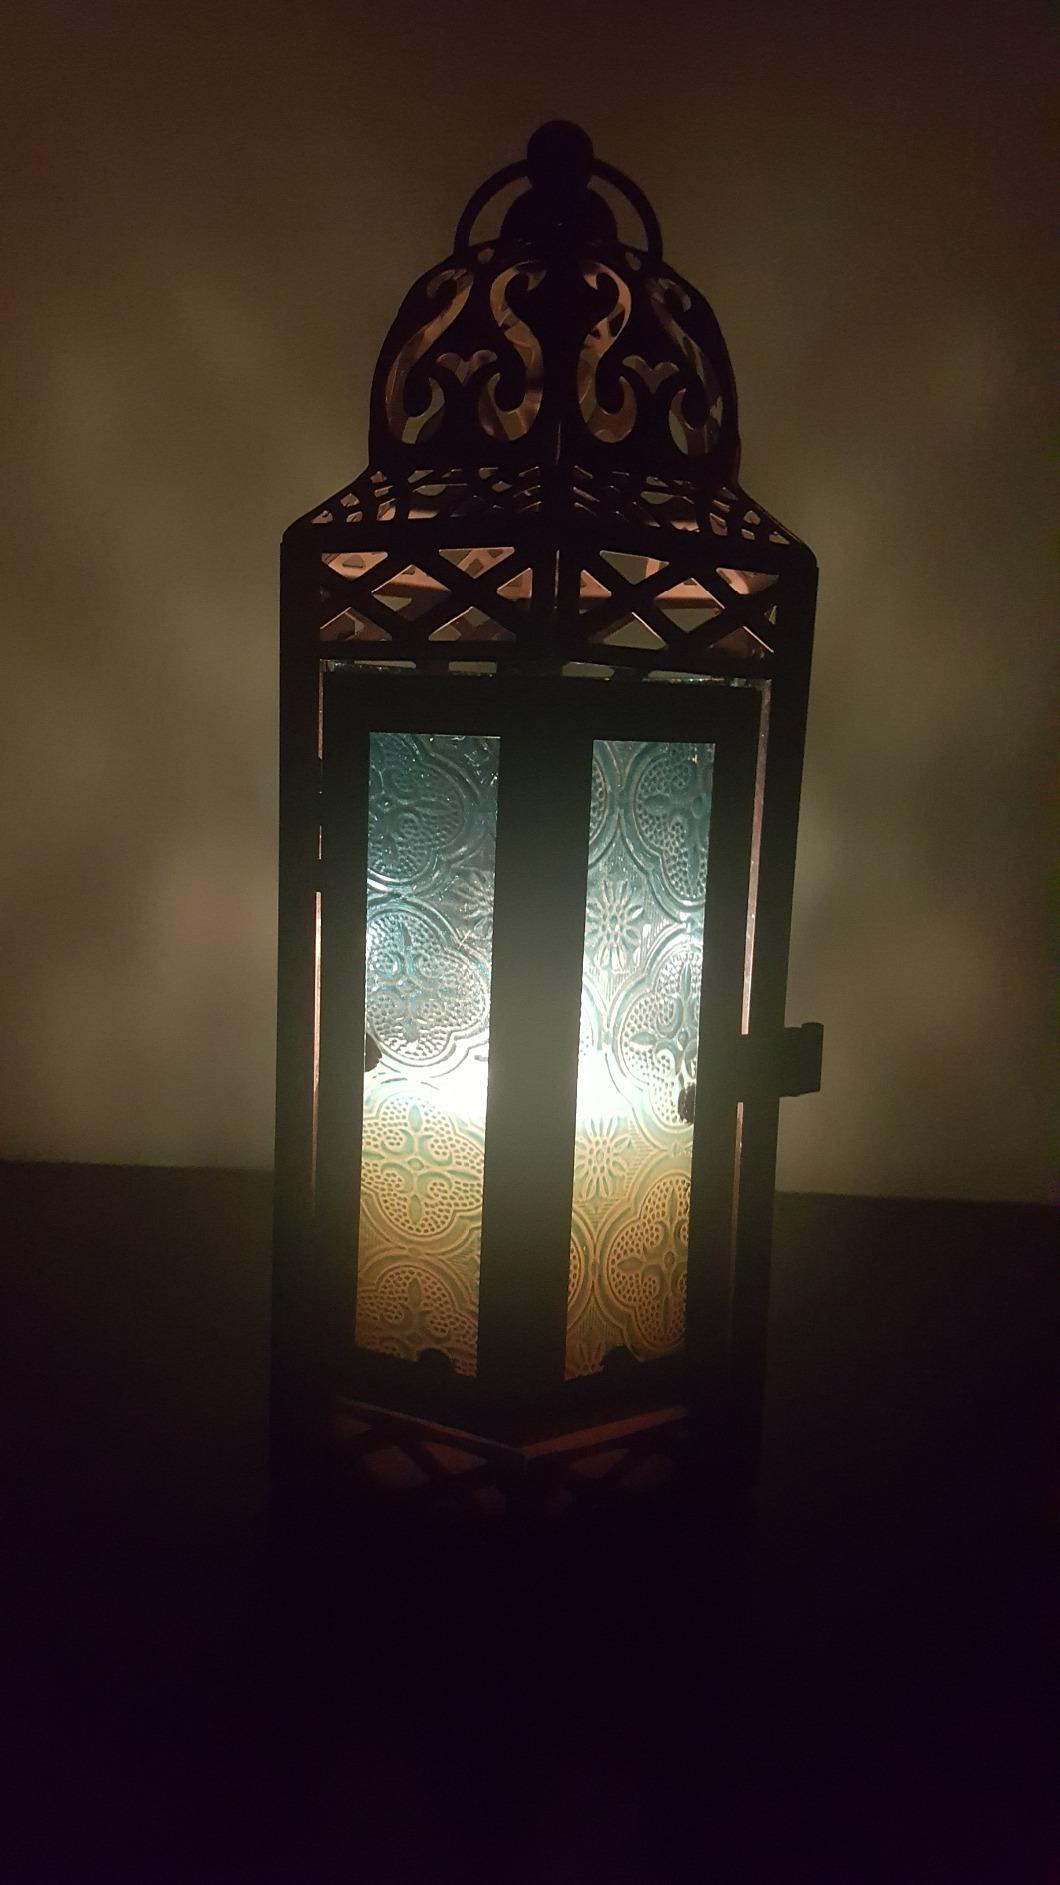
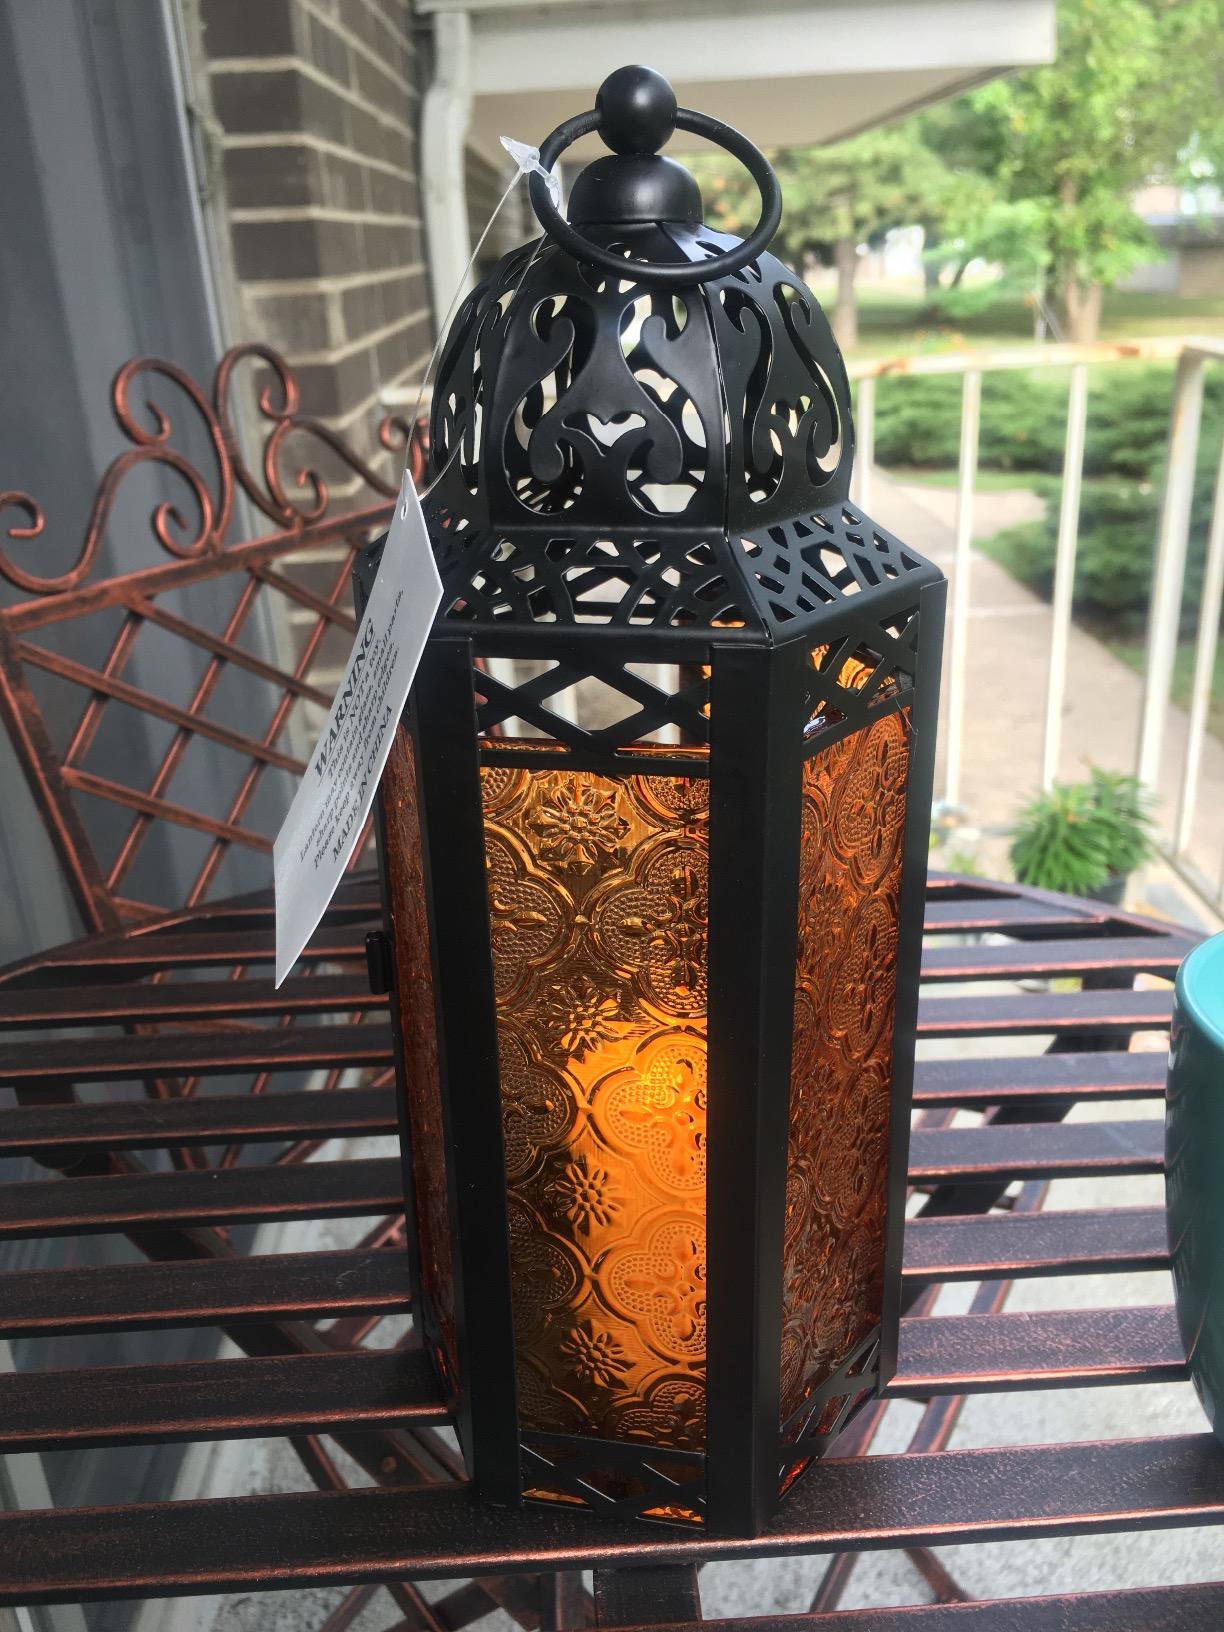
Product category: lantern
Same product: no